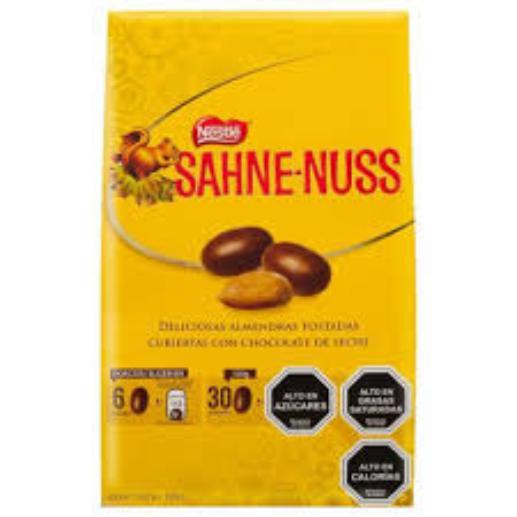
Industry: Food